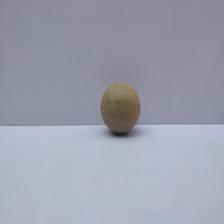
Size: Small